Grand Duchy of Hesse

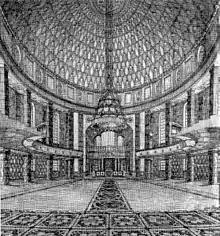
Interior of the .

The most famous project of Grand Duke Ernest Louis is the Darmstadt Artists' Colony, a project, which his mother, Grand Duchess Alice, had first conceived, but had not brought to fruition due to her early death. The colony and its four art and craft exhibition halls on Mathildenhöhe have been a UNESCO World Heritage Site since 2021.